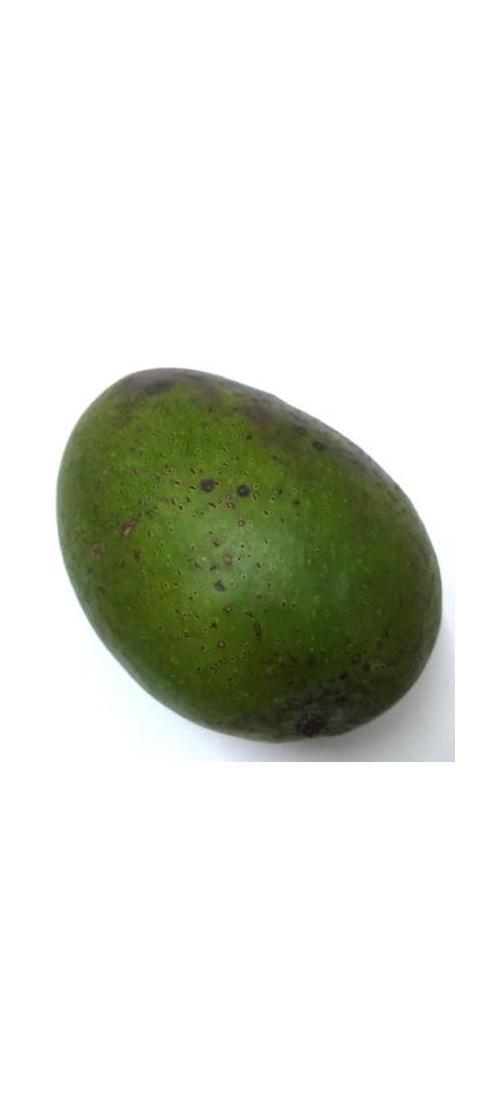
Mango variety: Ashshina Zhinuk